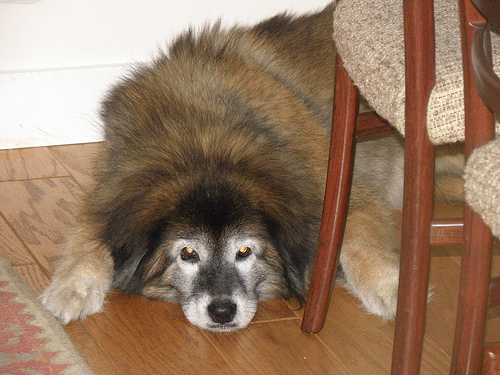
Breed: leonberger